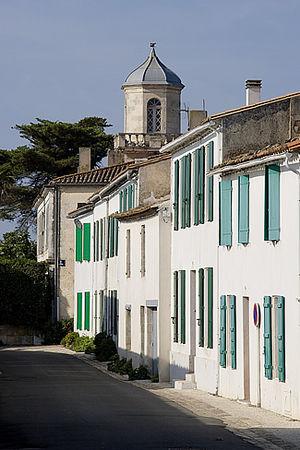
Le Bois-Plage-en-Ré est une commune du Sud-Ouest de la France, située sur l'île de Ré dans le département de la Charente-Maritime.
Léon-René-Théodore Phelippot naquit le 17 mars 1829 au Bois-Plage et mourut en 1905 au même endroit.